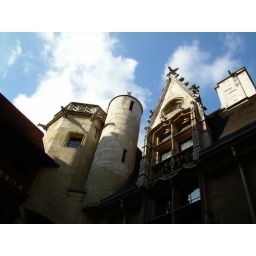
towers in the sky